Odissi music

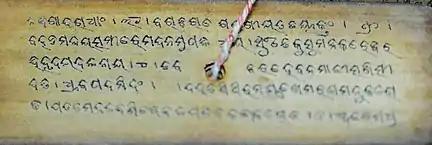
Palm leaf manuscript ("pothi") of Gita Govinda written by iconic medieval Odissi poet Gopalakrusna Pattanayaka of Paralakhemundi

The "Gitagovinda" written by 12th-century poet Jayadeva is known to be one of the earliest, if not the earliest Indian song where the author has indicated with precision the exact "raga" and "tala" (mode of singing and the rhythm) of each song. This makes it one of the earliest texts of Indian classical music. Many of the ragas indicated in the Gitagovinda continue to be highly popular in Odissi music even now, and some of the talas mentioned in it are exclusive to the tradition of Odissi music.